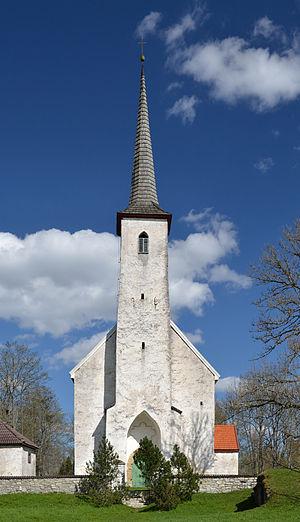
Le comté de Järva est l'un des 15 comtés d'Estonie, situé en plein centre du pays. Le comté compte 35 926 habitants, soit moins de 3 % du total du pays, pour une superficie de 2 459,58 km².